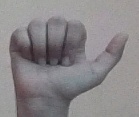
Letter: dhad